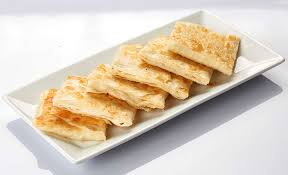
Yemek: gozleme